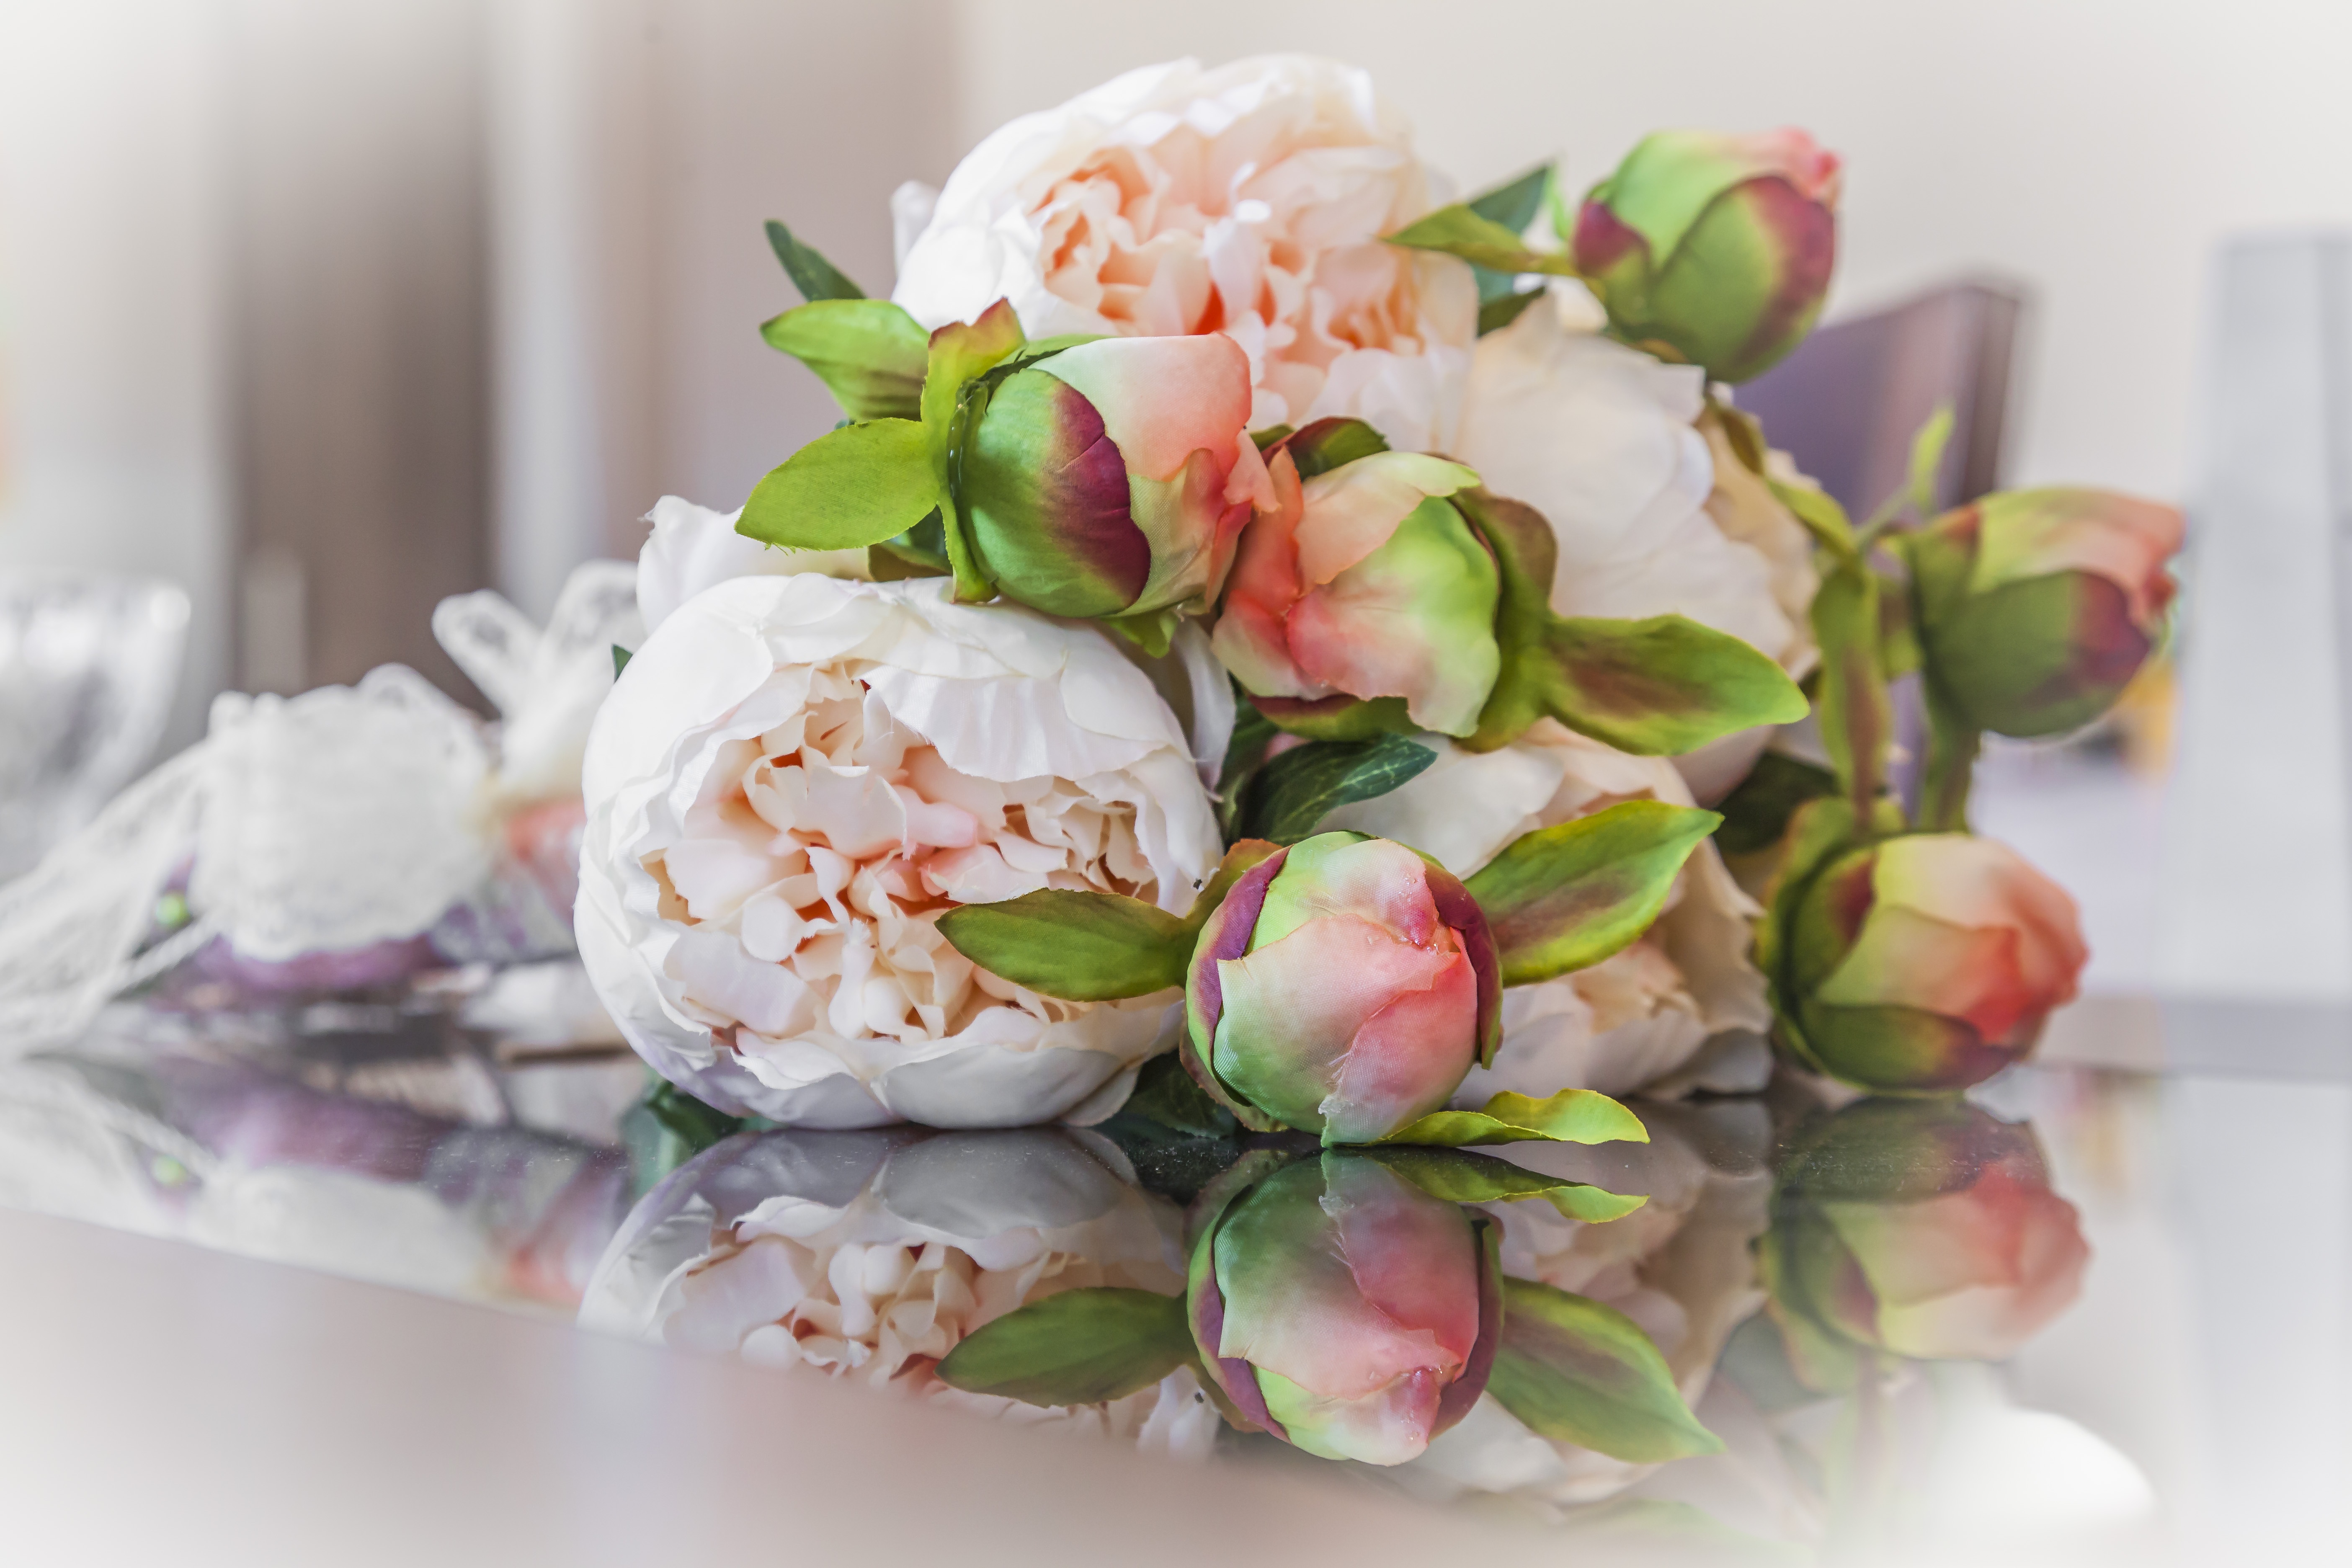
plant, flower, petal, bouquet, decoration, pink, marriage, flowers, roses, colors, beauty, joy, floristry, peony, flowering plant, flower bouquet, cut flowers, floral design, artificial flower, land plant, flower arranging